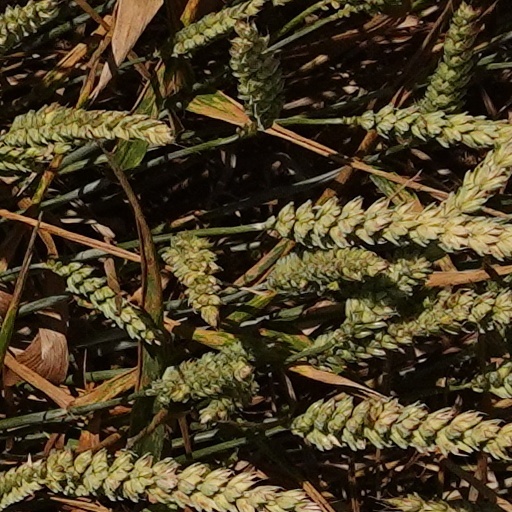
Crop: wheat